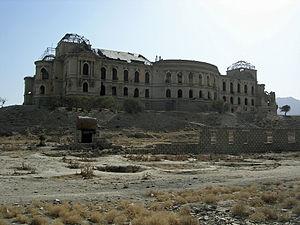
Le Palais de Darulaman est un palais de style européen, situé à une dizaine de kilomètres du cœur de Kaboul, en Afghanistan.En ruine apres de nombreuses années de guerre, il est restauré à partir de 2018.